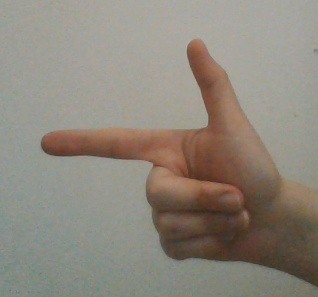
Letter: yaa